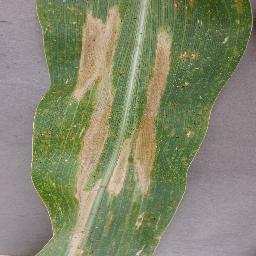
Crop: corn
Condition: (maize)_northern_blight